Seria

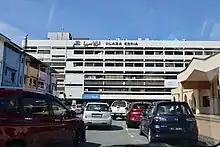
Seria Plaza

During the Brunei revolt, Seria was one of the key targets of the rebels' coordinated surprise attacks, along with Brunei Town and other coastal settlements. While police detachments in smaller towns surrendered with little resistance, the security forces in Seria, Brunei Town, and Kuala Belait managed to hold their ground. Despite early rebel gains, their ultimate objective of establishing the Unitary State of North Kalimantan was not achieved. On 11 December, British forces from the 1/2nd Battalion Gurkha Rifles and the Queen's Own Highlanders swiftly recaptured Seria and Kuala Belait. Reinforcements from Singapore soon followed, and a bold operation on 12 December successfully freed hostages held at the Panaga police station in Seria. Acting on British advice, Sultan Omar Ali Saifuddien III diplomatically deferred Tunku Abdul Rahman's offer of military aid to the British, eventually agreeing to accept 150 Malayan policemen to address concerns for the safety of Malayan officers in Brunei. He also approved the deployment of two British Gurkha garrisons—one stationed in Seria to safeguard the vital oil installations, and another in Brunei Town.